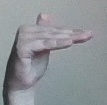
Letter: khaa